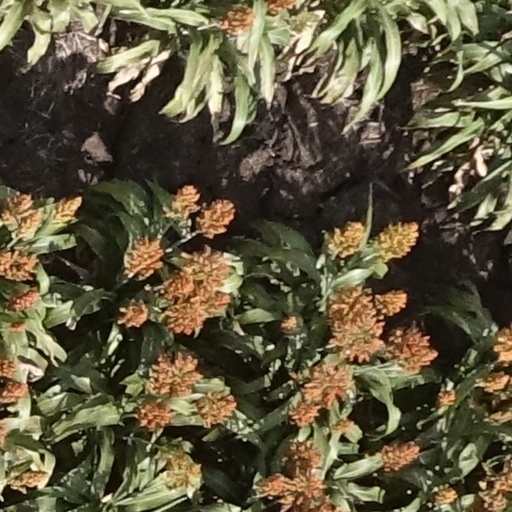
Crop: sorghum